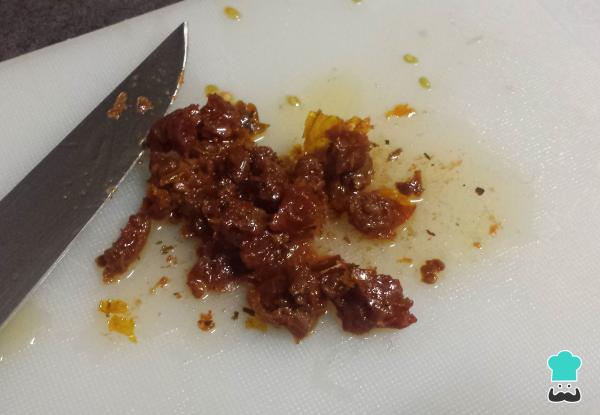
Aparte, pica finamente los tomates secos, escurriendo lo más posible el aceite.Este tipo de tomates se pueden utilizar en muchos platos, son una delicia y es una conserva muy fácil de hacer. Si te animas a prepararlos de forma casera, aquí tienes la receta de tomates secos en aceite de oliva.